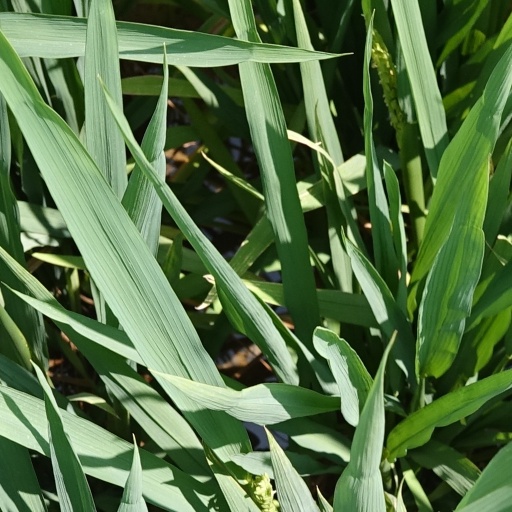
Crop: rice